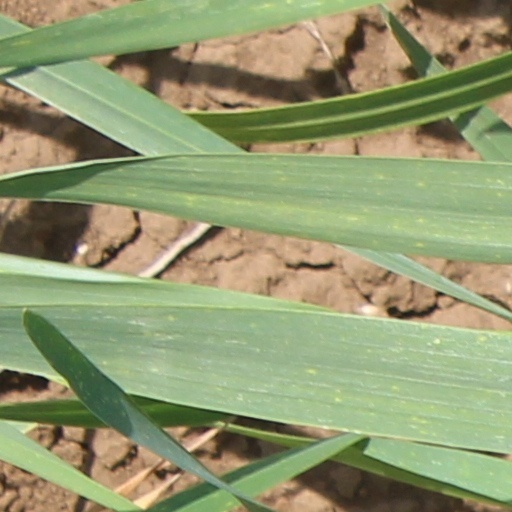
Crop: wheat